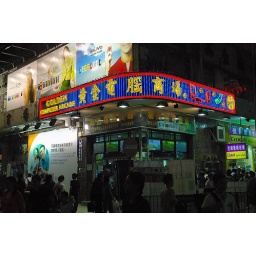
Akihabara in a building :) Anything even remotely computer related is for sale here.